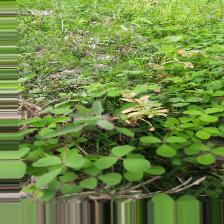
Label: Ascochyta blight